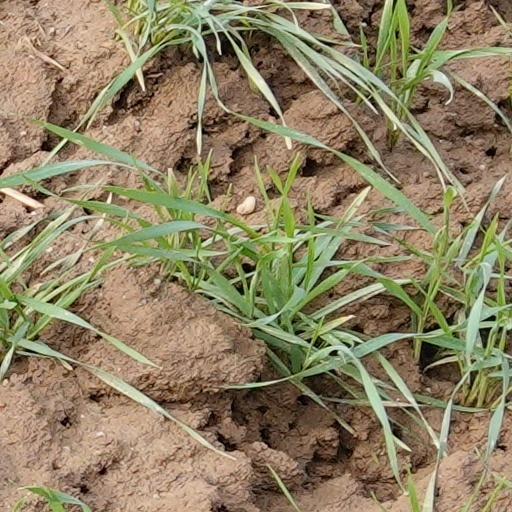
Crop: wheat